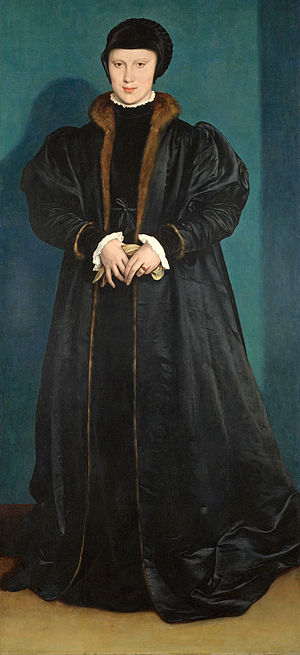
Christine af Danmark
Hertuginde Christine af Lothringen, født prinsesse af Danmark. Malet af Hans Holbein den Yngre i 1538. Portrættet er i National Gallery i London.
Christine af Danmark var en dansk prinsesse, der var den yngste datter af kong Christian 2. og dronning Elisabeth. Hun var hertuginde af Milano fra 1534 til 1535, og derefter hertuginde af Lothringen fra 1544 til 1545. Som enkehertuginde fungerede hun desuden som regent i Lothringen i årene 1545–1552, mens hendes søn var mindreårig. Hun var også tronprætendent til de danske, norske og svenske troner fra 1561 til 1590.